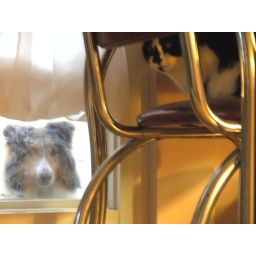
another in a long series of cats taunting dogs when it's warm inside and cold out.